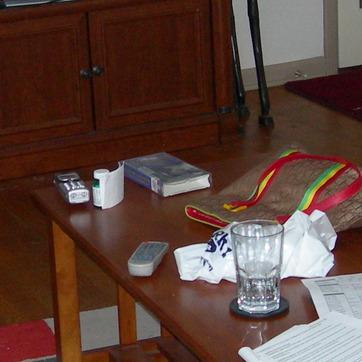
Material: paper